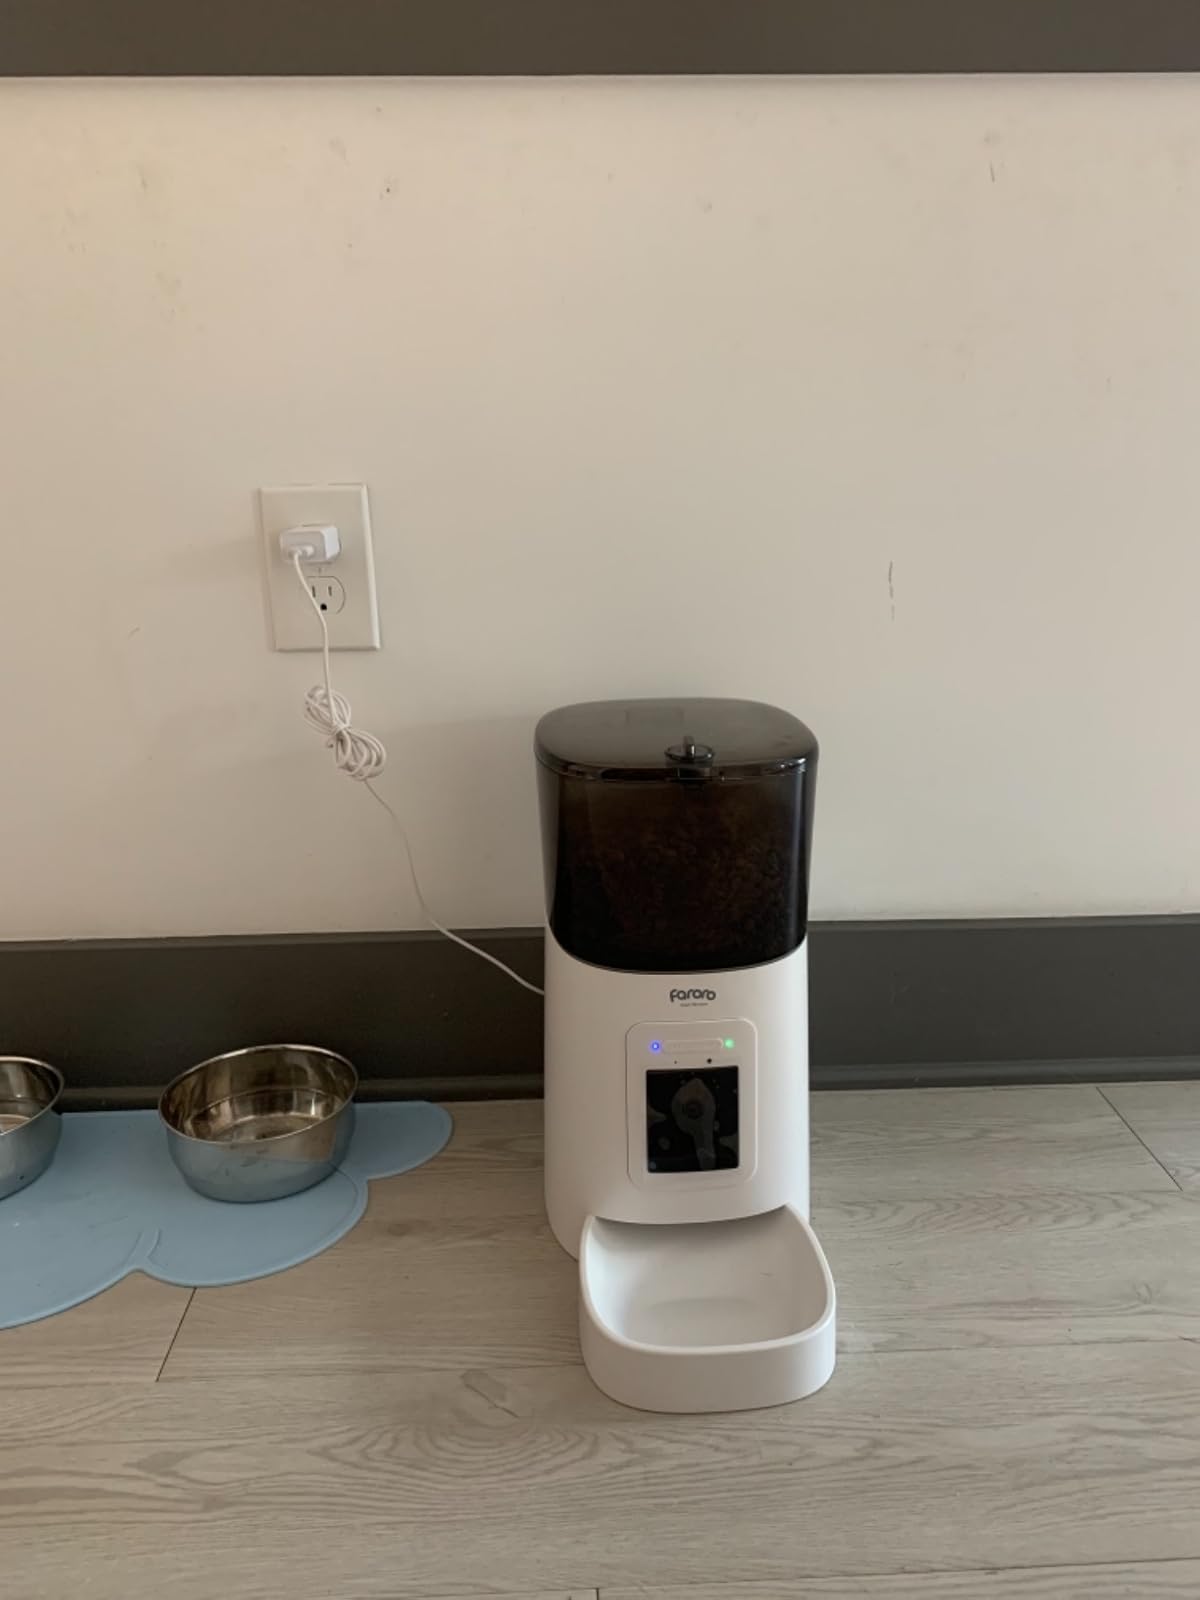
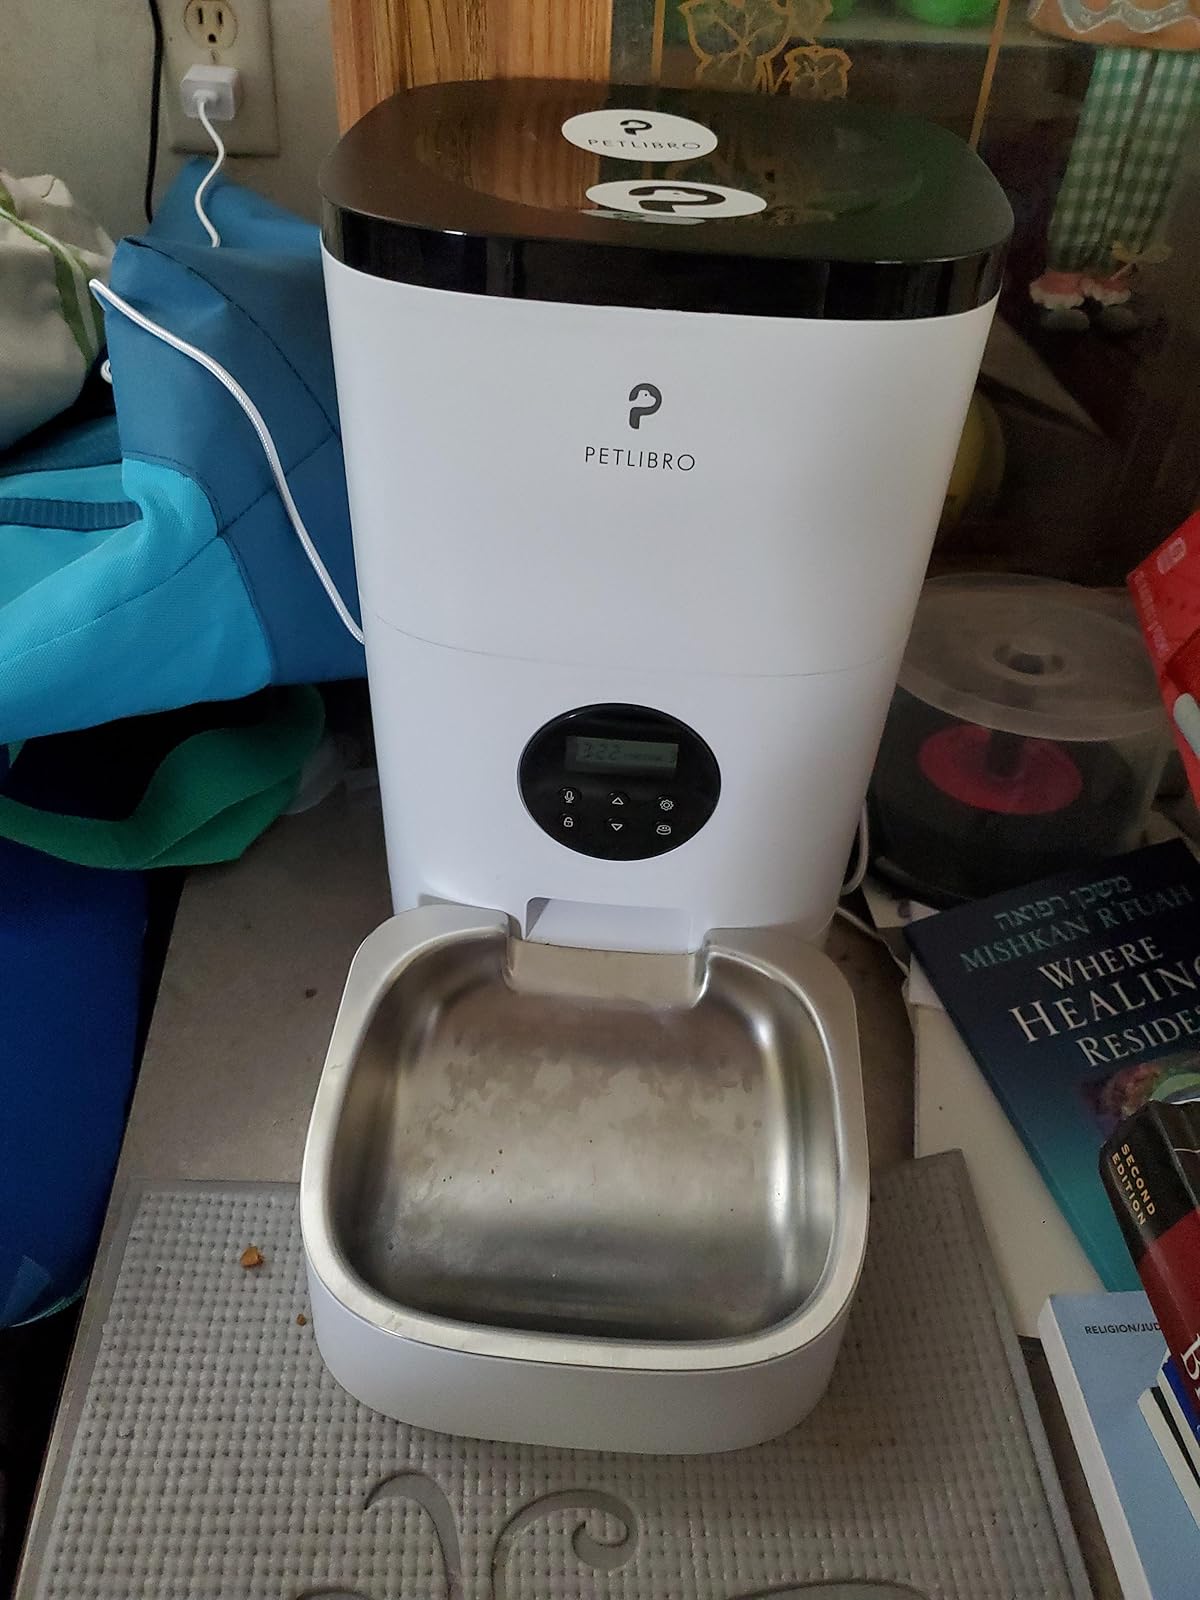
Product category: items_feeder
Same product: no